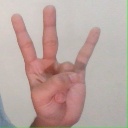
अक्षर: क्ष